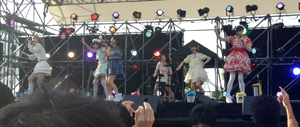
Band Ja Naimon!, parfois surnommé Banmon!, est un groupe de musique d’idoles japonaises formé en 2012 sous le label Warner Music et produit par l'agence Perfect Music.